Ruhnu

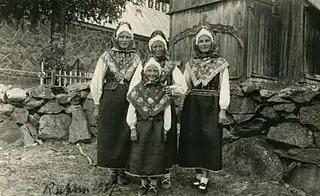
Women in folk costume (1937)

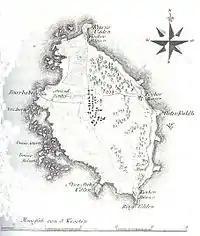
Map of Ruhnu by Ludwig August von Mellin, Atlas of Livonia (1798)

The first archaeological artifacts of human activity in Ruhnu, assumed to be related to seasonal seal hunting, date back to around 5000 BC. The time of arrival of the first ancient Scandinavians in Ruhnu and the beginning of a permanent Swedish-speaking settlement is not known. It probably did not precede the Northern Crusades at the beginning of the 13th century, when the indigenous peoples of all the lands surrounding the Gulf of Riga were converted to Christianity and subjugated to the Teutonic Order. The first documented record of the island of Ruhnu, and of its Swedish population, is a 1341 letter sent by the Bishop of Courland which confirmed the islanders' right to reside and manage their property in accordance with Swedish law.